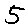
Label: 5